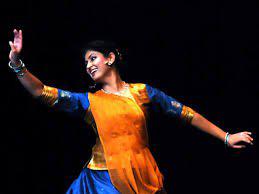
Dance form: kathak